Chartered Company Monument

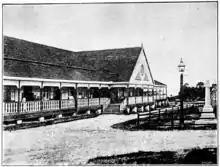
Historic site of the former British government building in Sandakan with the monument stand in the front.

Old pictures of the government building show the Celtic cross prominently in front of the district office. Also on images from the estate of the American documentary filmmaker Martin and Osa Johnson, the monument is situated in front of the government building. Images from the 1960s show that the place had not changed since then. During the construction of the new municipal administration building, the monument was placed in storage. Its current location is in a prominent spot in the MPS Square, fronting the MPS (Sandakan Municipal Council) and the Heritage Buildings as well as the Court House.